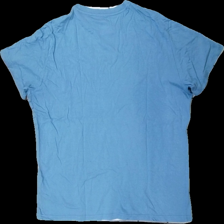
View: back
Type: T-shirt
Category: Men
Brand: H&M
Colors: Blue
Material: 100% bomull
Cut: C-collar
Size: L
Season: All
Stains: Minor
Damage: lite blekt
Damage location: middle center
Price range: <50
Recommended usage: Reuse
Description: t-shirt